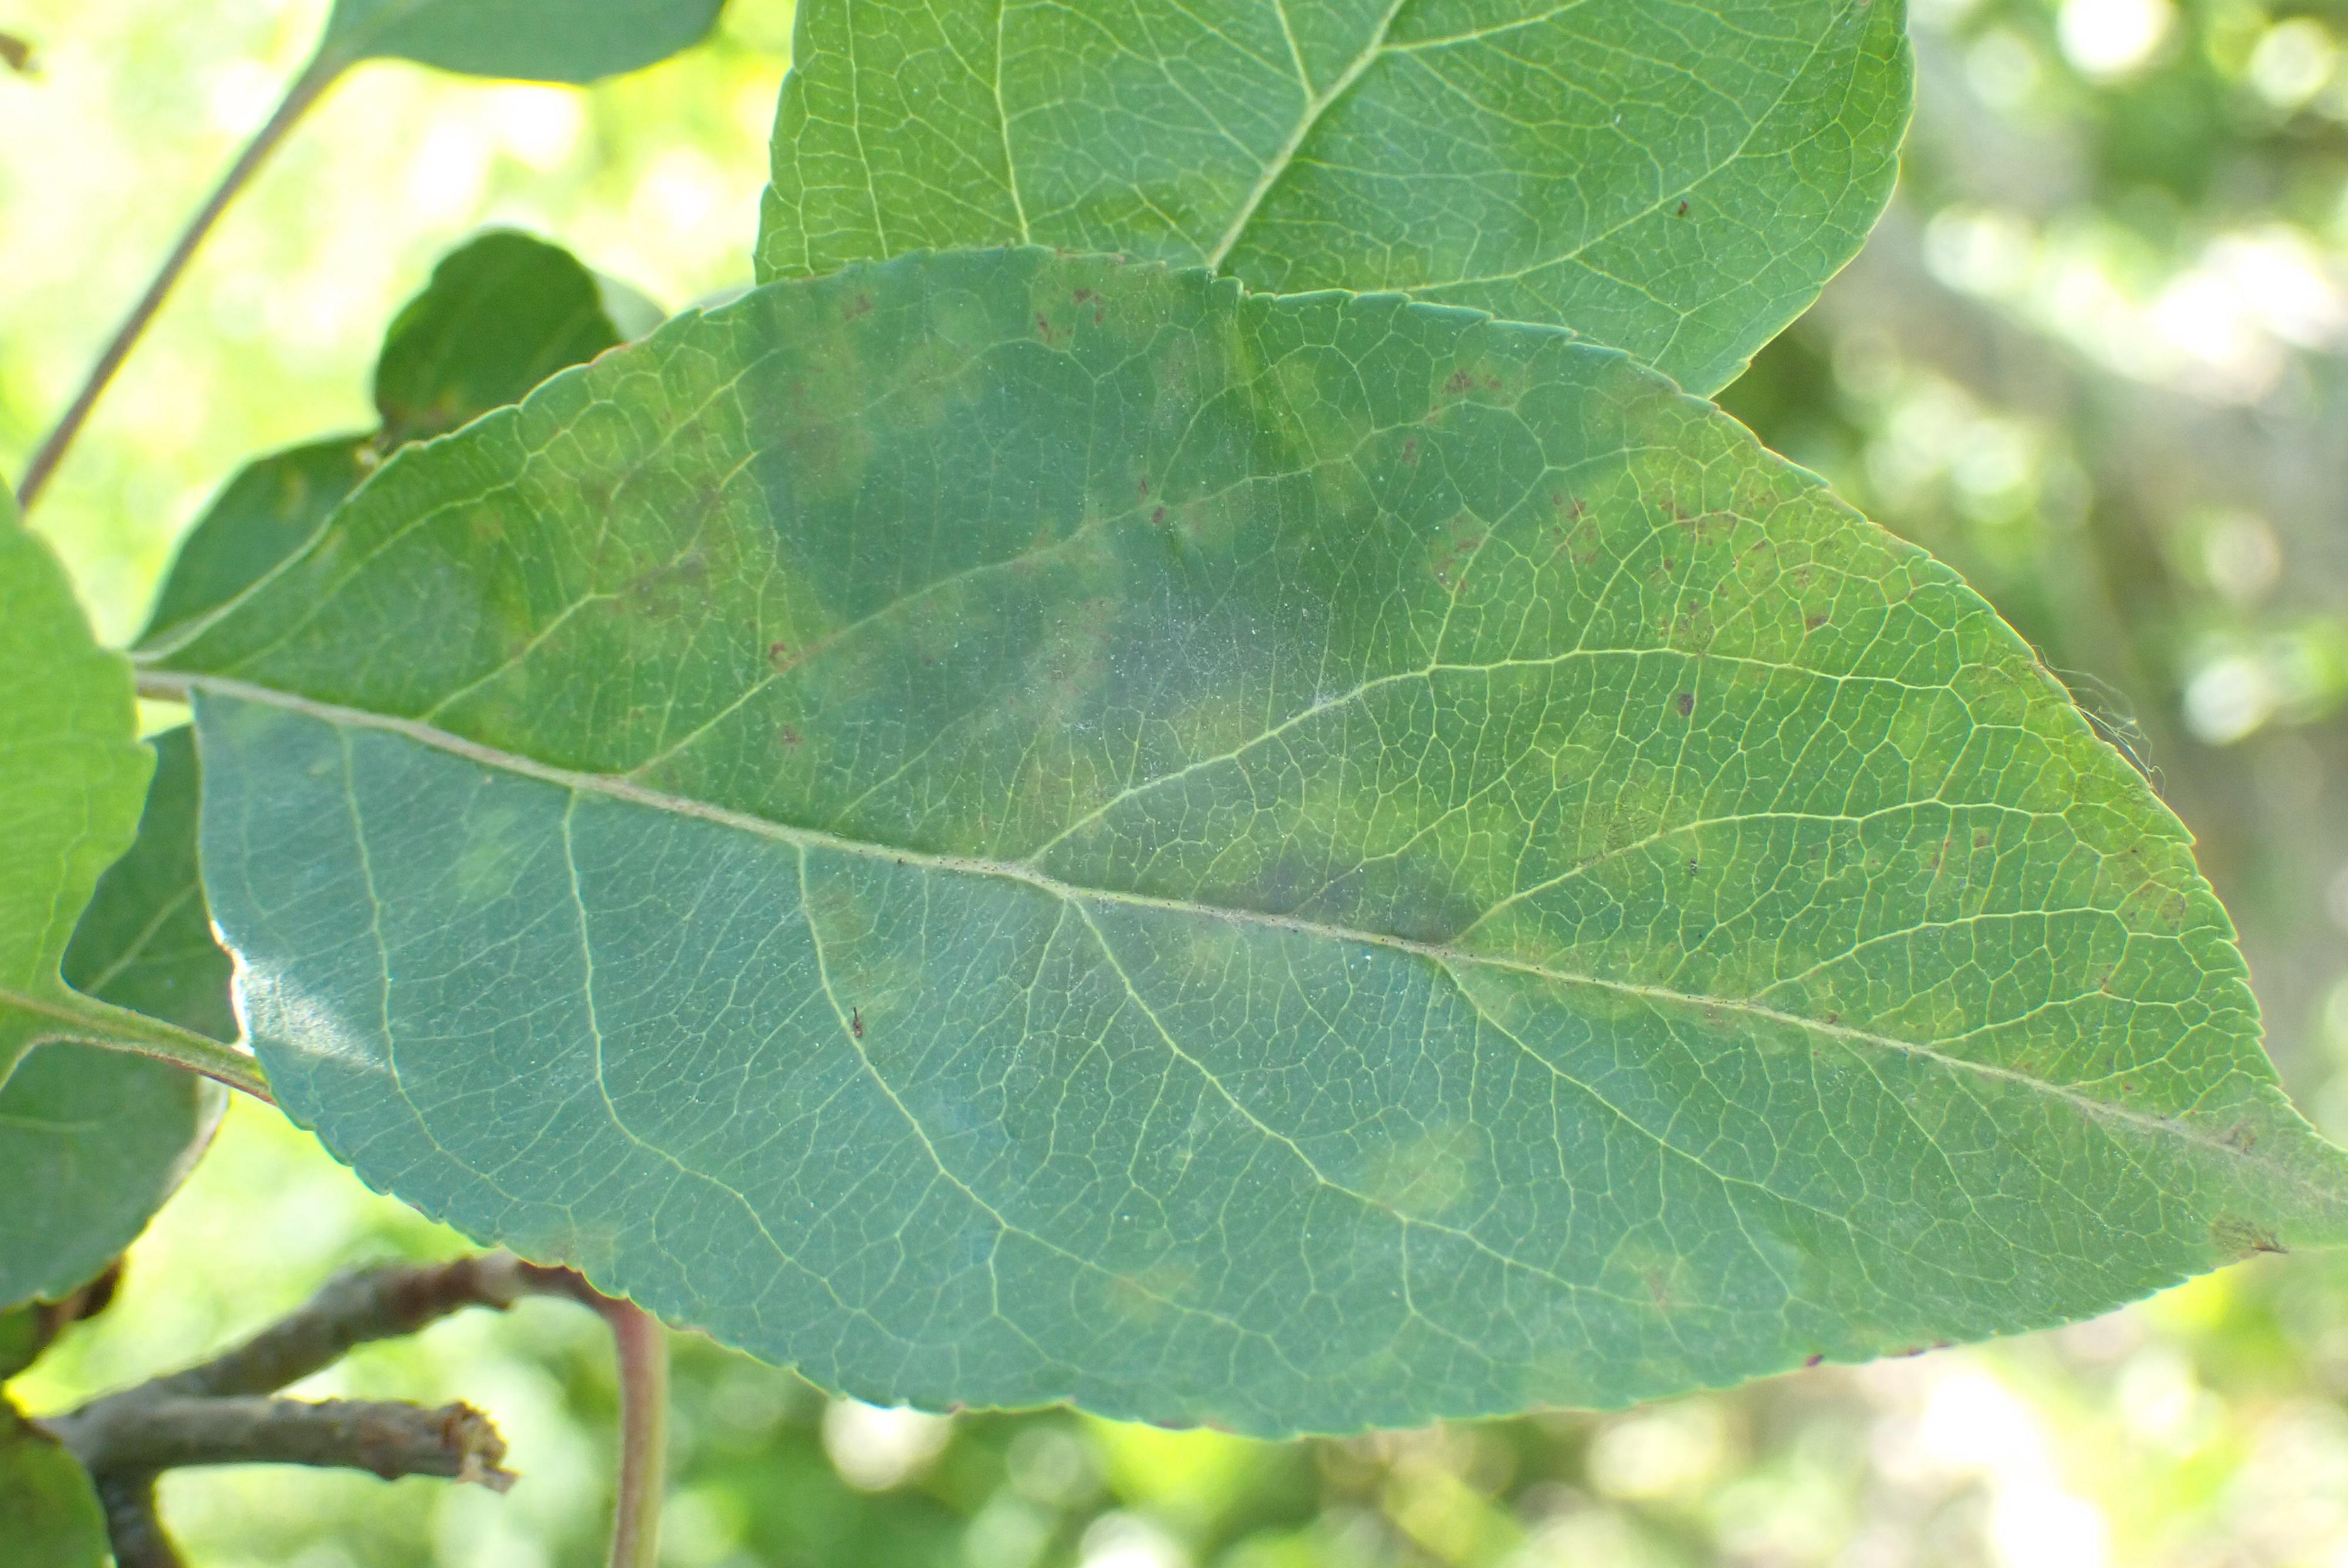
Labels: scab